Elaine Shemilt

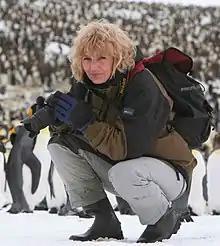
Shemilt on the Island of South Georgia in 2009

Elaine Shemilt (born 7 May 1954) is a British artist and researcher especially known as a fine art printmaker.